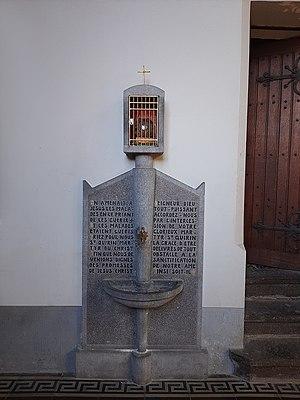
Potale dans la chapelle du Collège Saint-Quirin
Le collège Saint-Quirin est un établissement scolaire catholique de l'enseignement libre de la Communauté française de Belgique. Il est situé à Huy, rive gauche, rue Entre-deux-Portes, dans le quartier dit d'Outremeuse où il occupe les bâtiments d'un ancien couvent de l'ordre de sainte Marie-Madeleine, fondé en 1855 par Théodore de Montpellier, évêque de Liège.